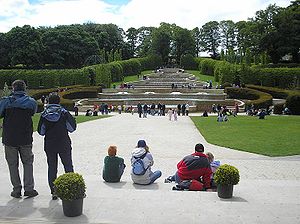
Alnwick Castle / Alnwick Garden
Kaskadefontænen i Alnwick Garden.
Alnwick Castle er et slot i Alnwick i det engelske county Northumberland. Det er sæde for hertugen af Northumberland, og blev bygget efter den normanniske erobring af England. Siden er det blevet renoveret, udbygget og forbedret flere gange. Det er en Grade I listed building og i 2012 besøgte mere end 800.000 personer slottet.